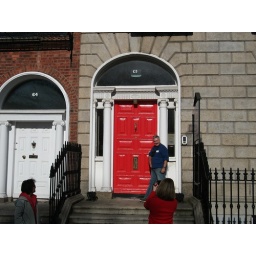
026 - Allen in front of the red door